Daur people

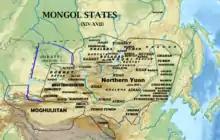
Location of the Daur (Daguur) in the 16th century.

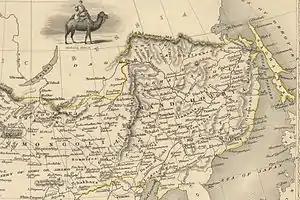
Dauria on a British 1851 map. As the map was published 7 years before the Treaty of Aigun, eastern (Amur) Dauria is still shown as part of the Qing dynasty

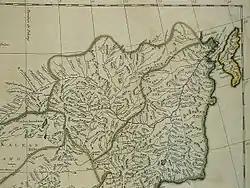
The Daur ("Tagour") placed between the Nonni River and the Amur River on a 1734 French map. "Yaxa" was a Daurian town prior to its fall to Khabarov's Russian raiders in 1651.

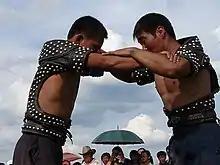
Daur wrestling in Inner Mongolia

Genetically, the Daurs are descendants of the Khitan. In the Qianlong Emperor's "钦定《辽金元三史语解》" (Imperially commissioned Translations of the History of Liao, History of Jin and History of Yuan) he retranslates "大贺", a Khitan clan described in the History of Liao, as "达呼尔". That is the earliest theory that claims Daurs are descendants of Khitans.